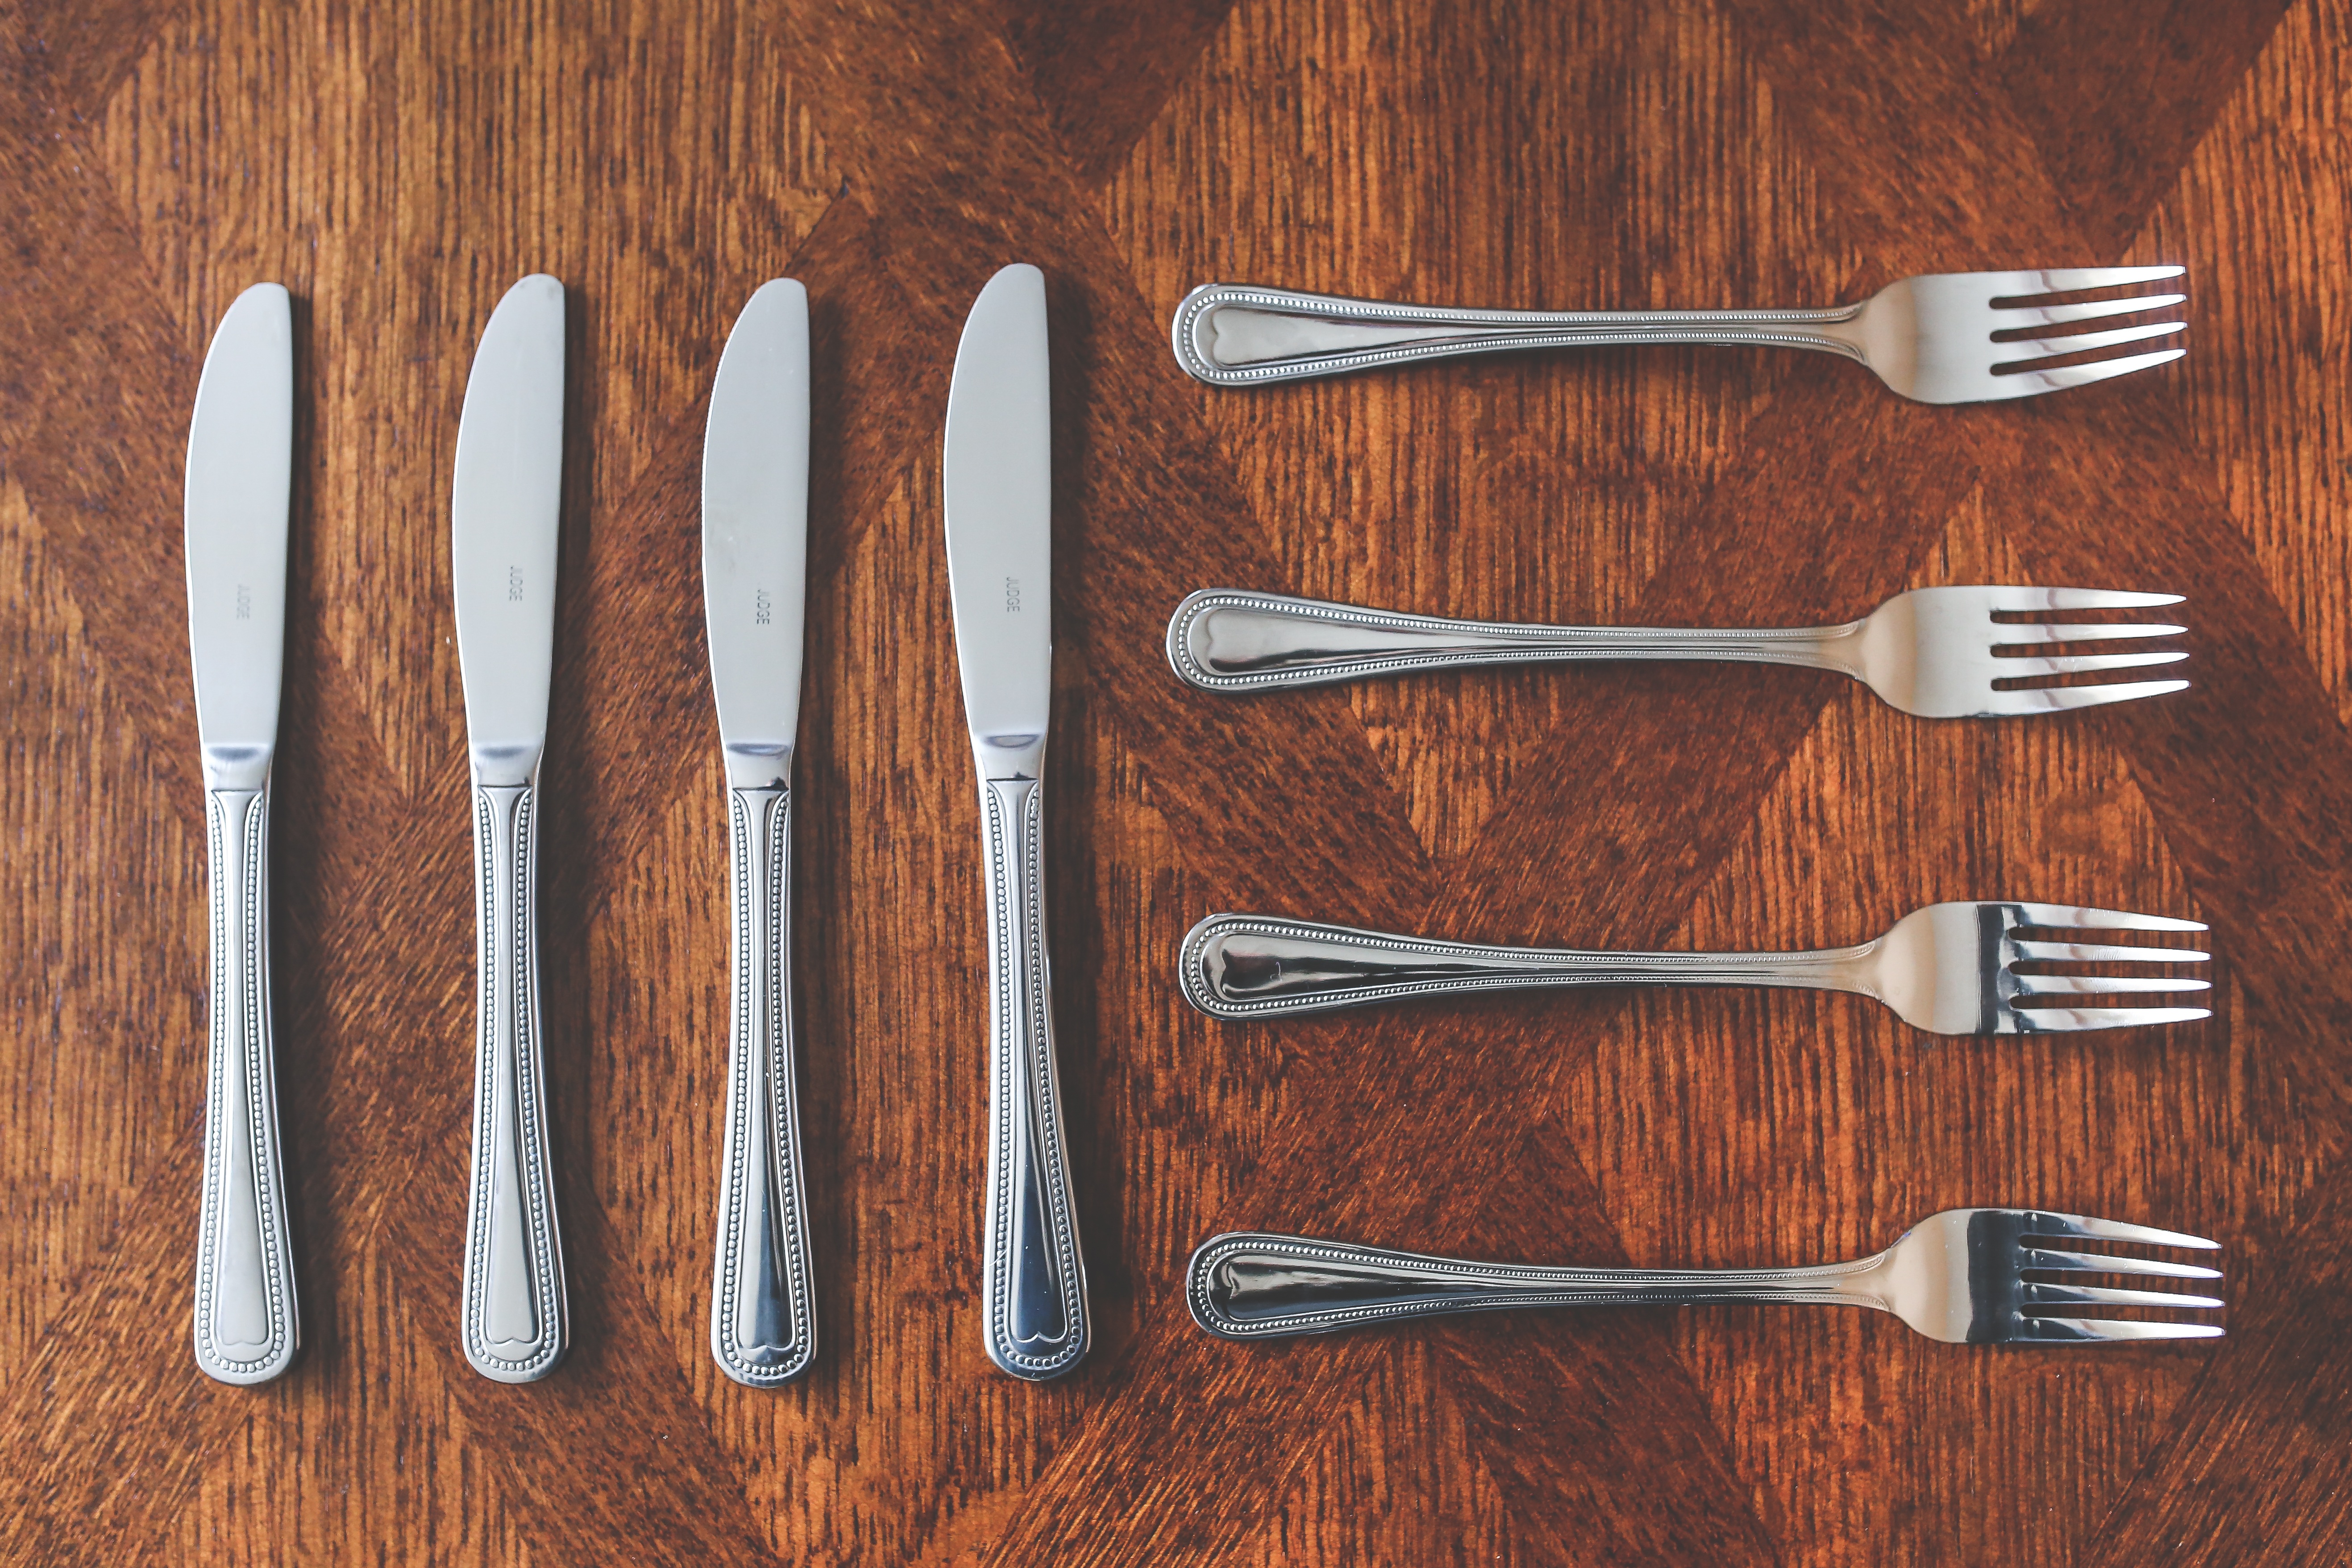
table, fork, cutlery, tool, kitchen, set, eat, tableware, knive, silver, accessories, elegance, kitchen knife, cutlers, brigandage